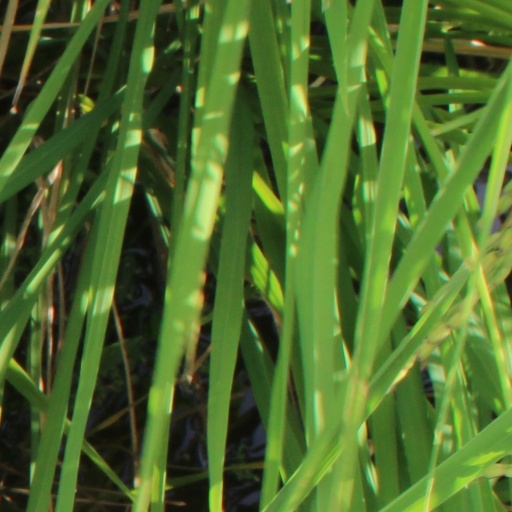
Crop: rice